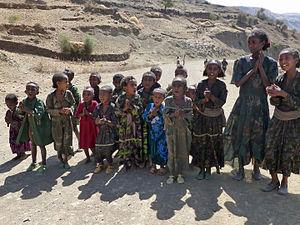
Nord de l'Ethiopie, entre Sekota et Mékélé